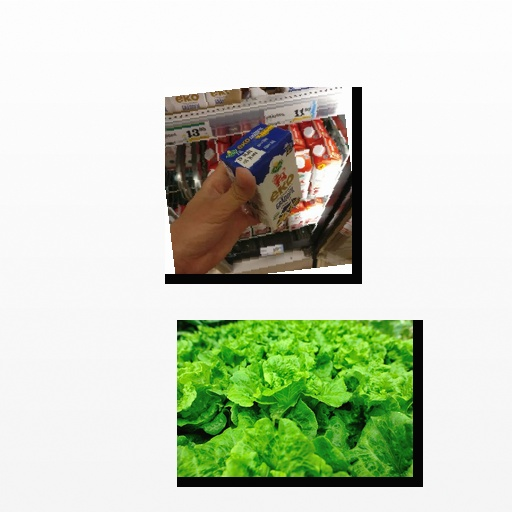
Food items: sour_cream, lettuce